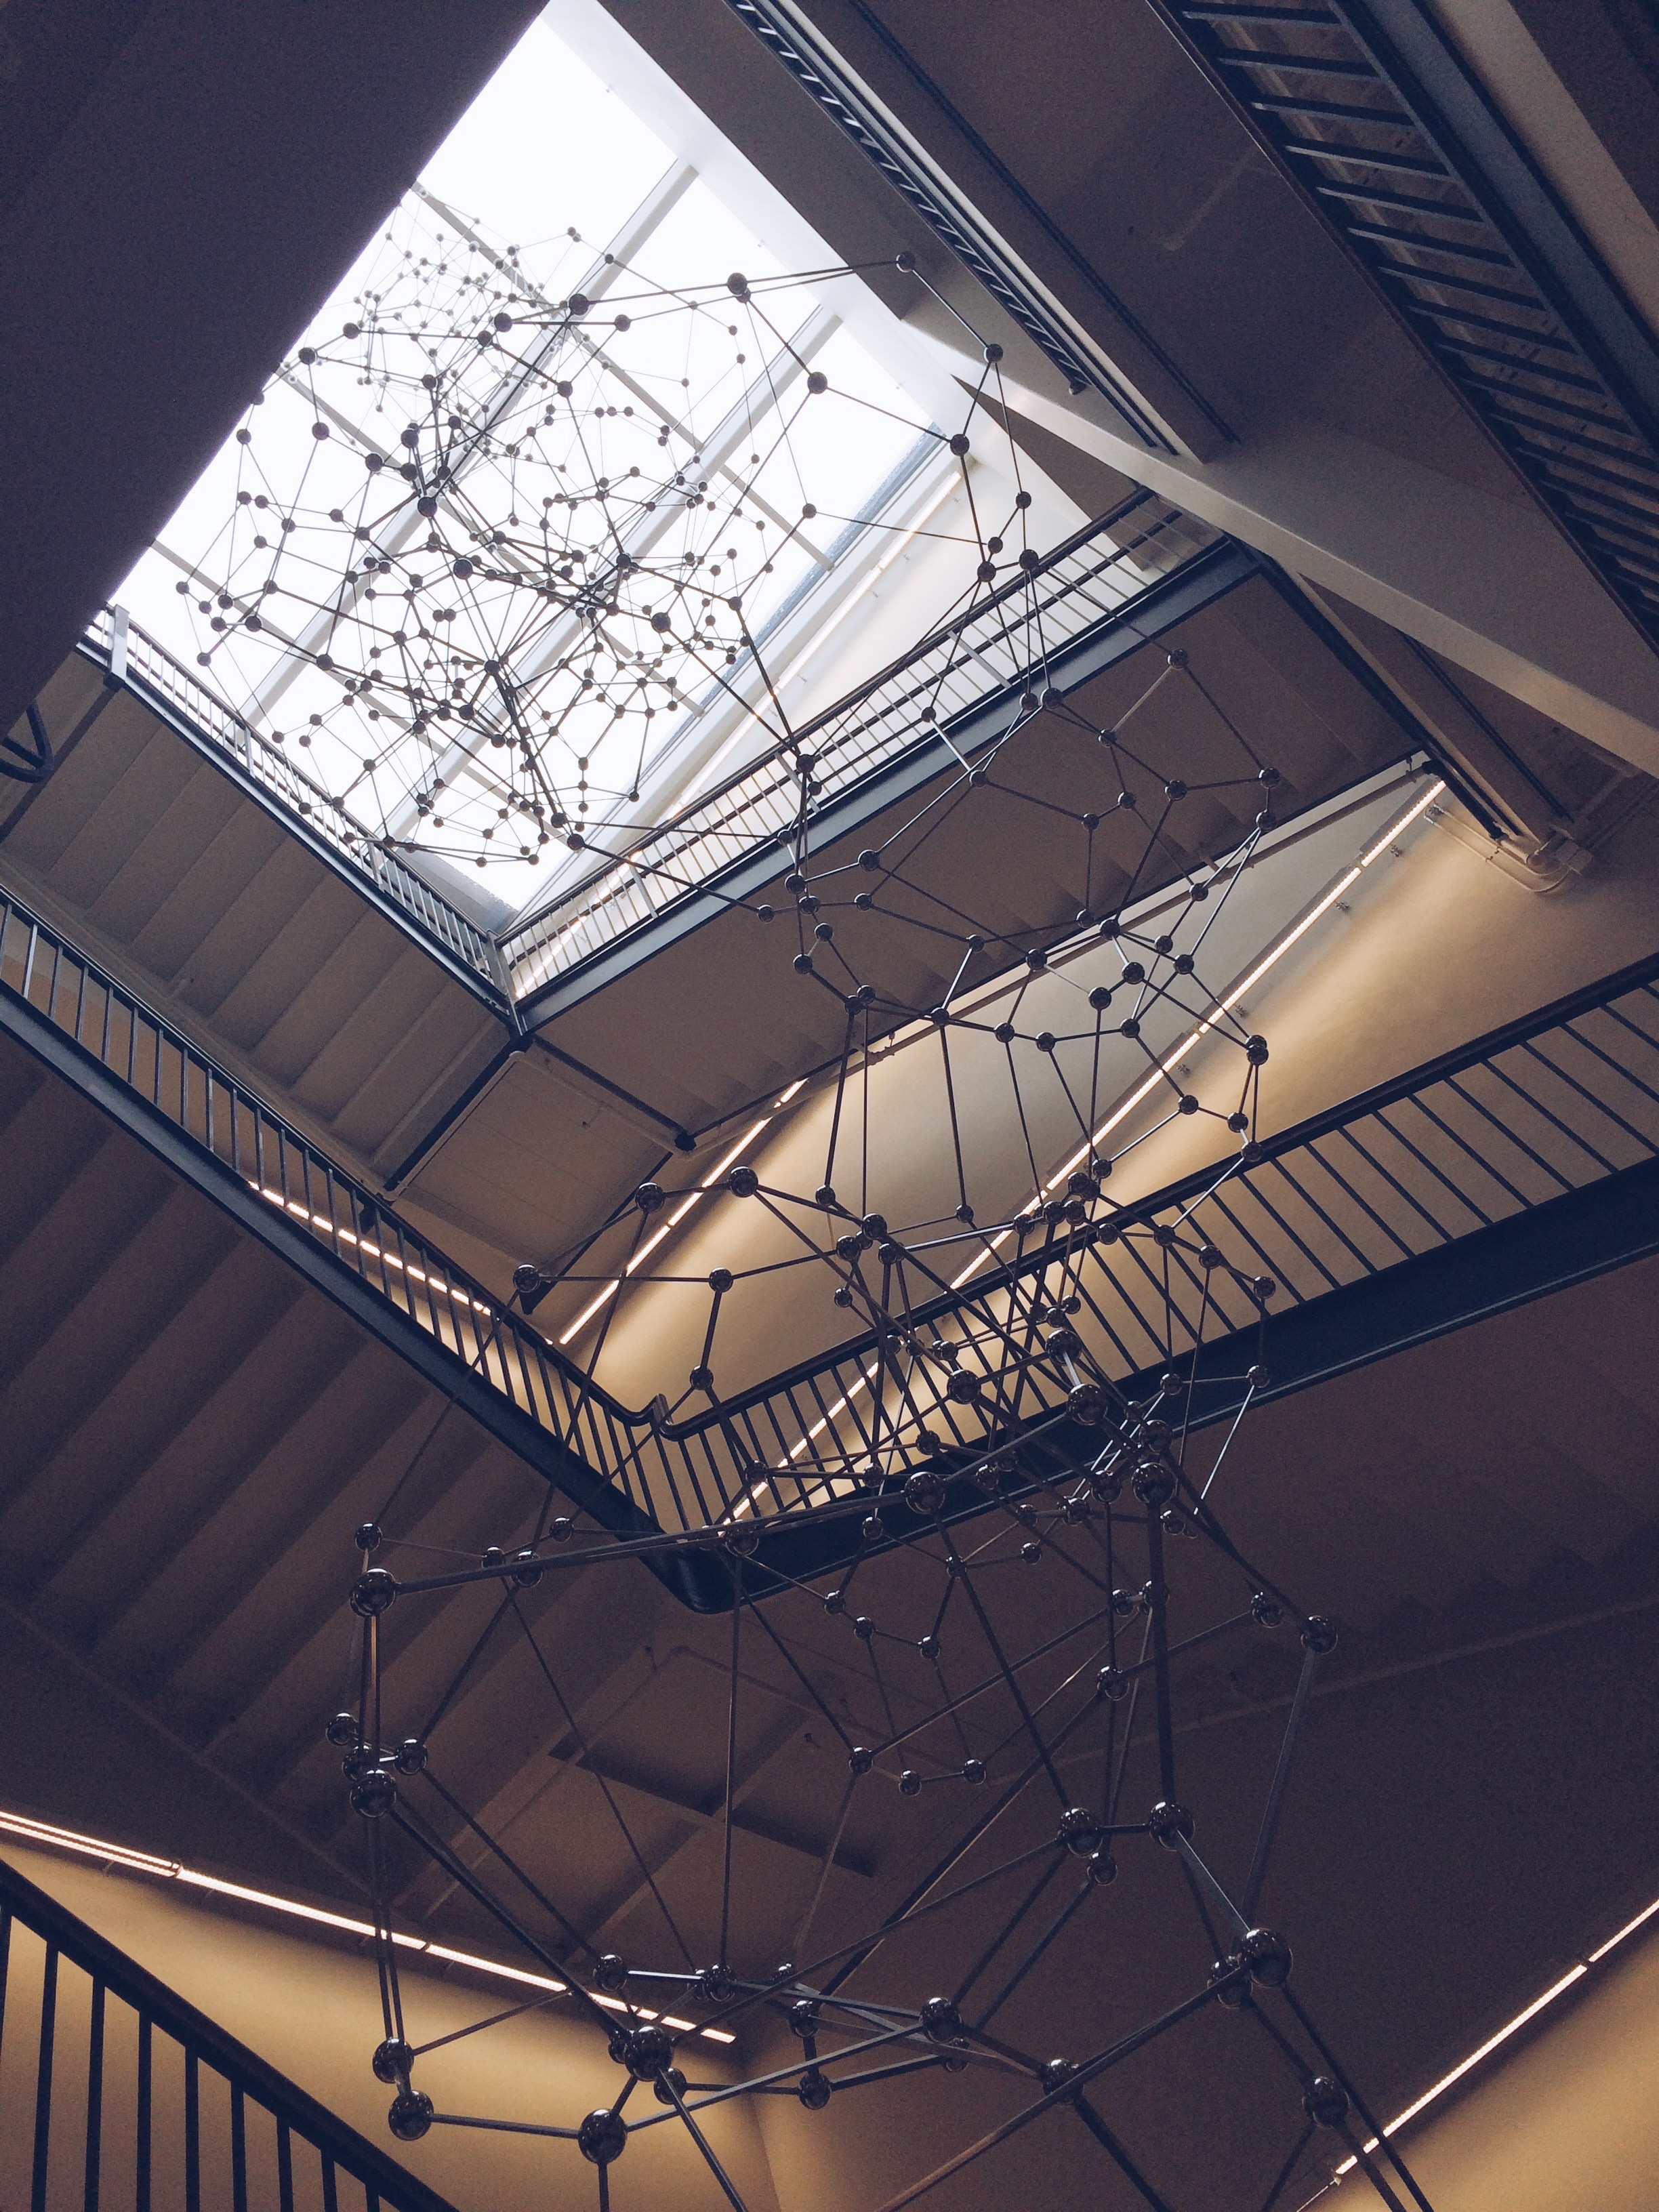
light, architecture, structure, ceiling, line, facade, lighting, design, symmetry, shape, daylighting